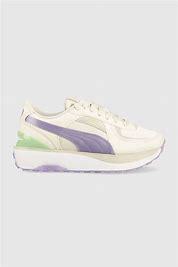
Brand: Puma
Model: Cruise Rider